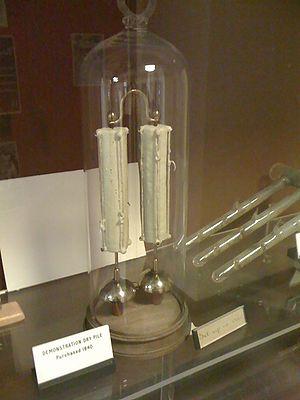
La pile Zamboni ou pile sèche de Duluc, inventée par Giuseppe Zamboni en 1812, est l'une des premières piles voltaïques connues. Ces piles sont capables de créer des tensions de l'ordre du kilovolt, mais le courant est de l'ordre du nanoampère.
L'Oxford Electric Bell ou la Pile sèche de Clarendon est un carillon électrique expérimental qui a été installé au Laboratoire Clarendon en 1840. Alimenté par deux piles sèches scellées, il a continué à sonner depuis cette année-là. En 2009, il est installé dans le foyer du laboratoire à l'Université d'Oxford. En 2008, il continuait à sonner, mais de façon quasi inaudible, car il est installé derrière deux vitres.